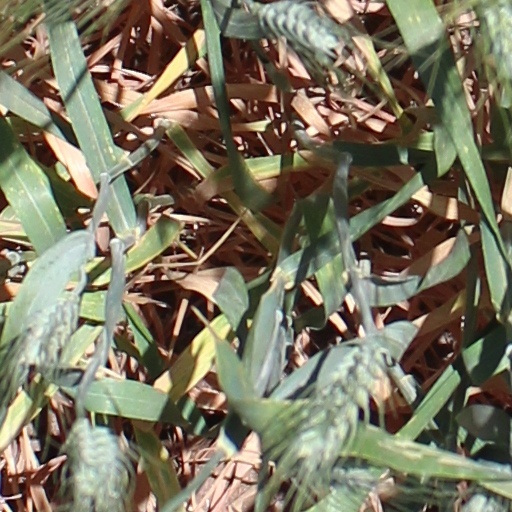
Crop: wheat